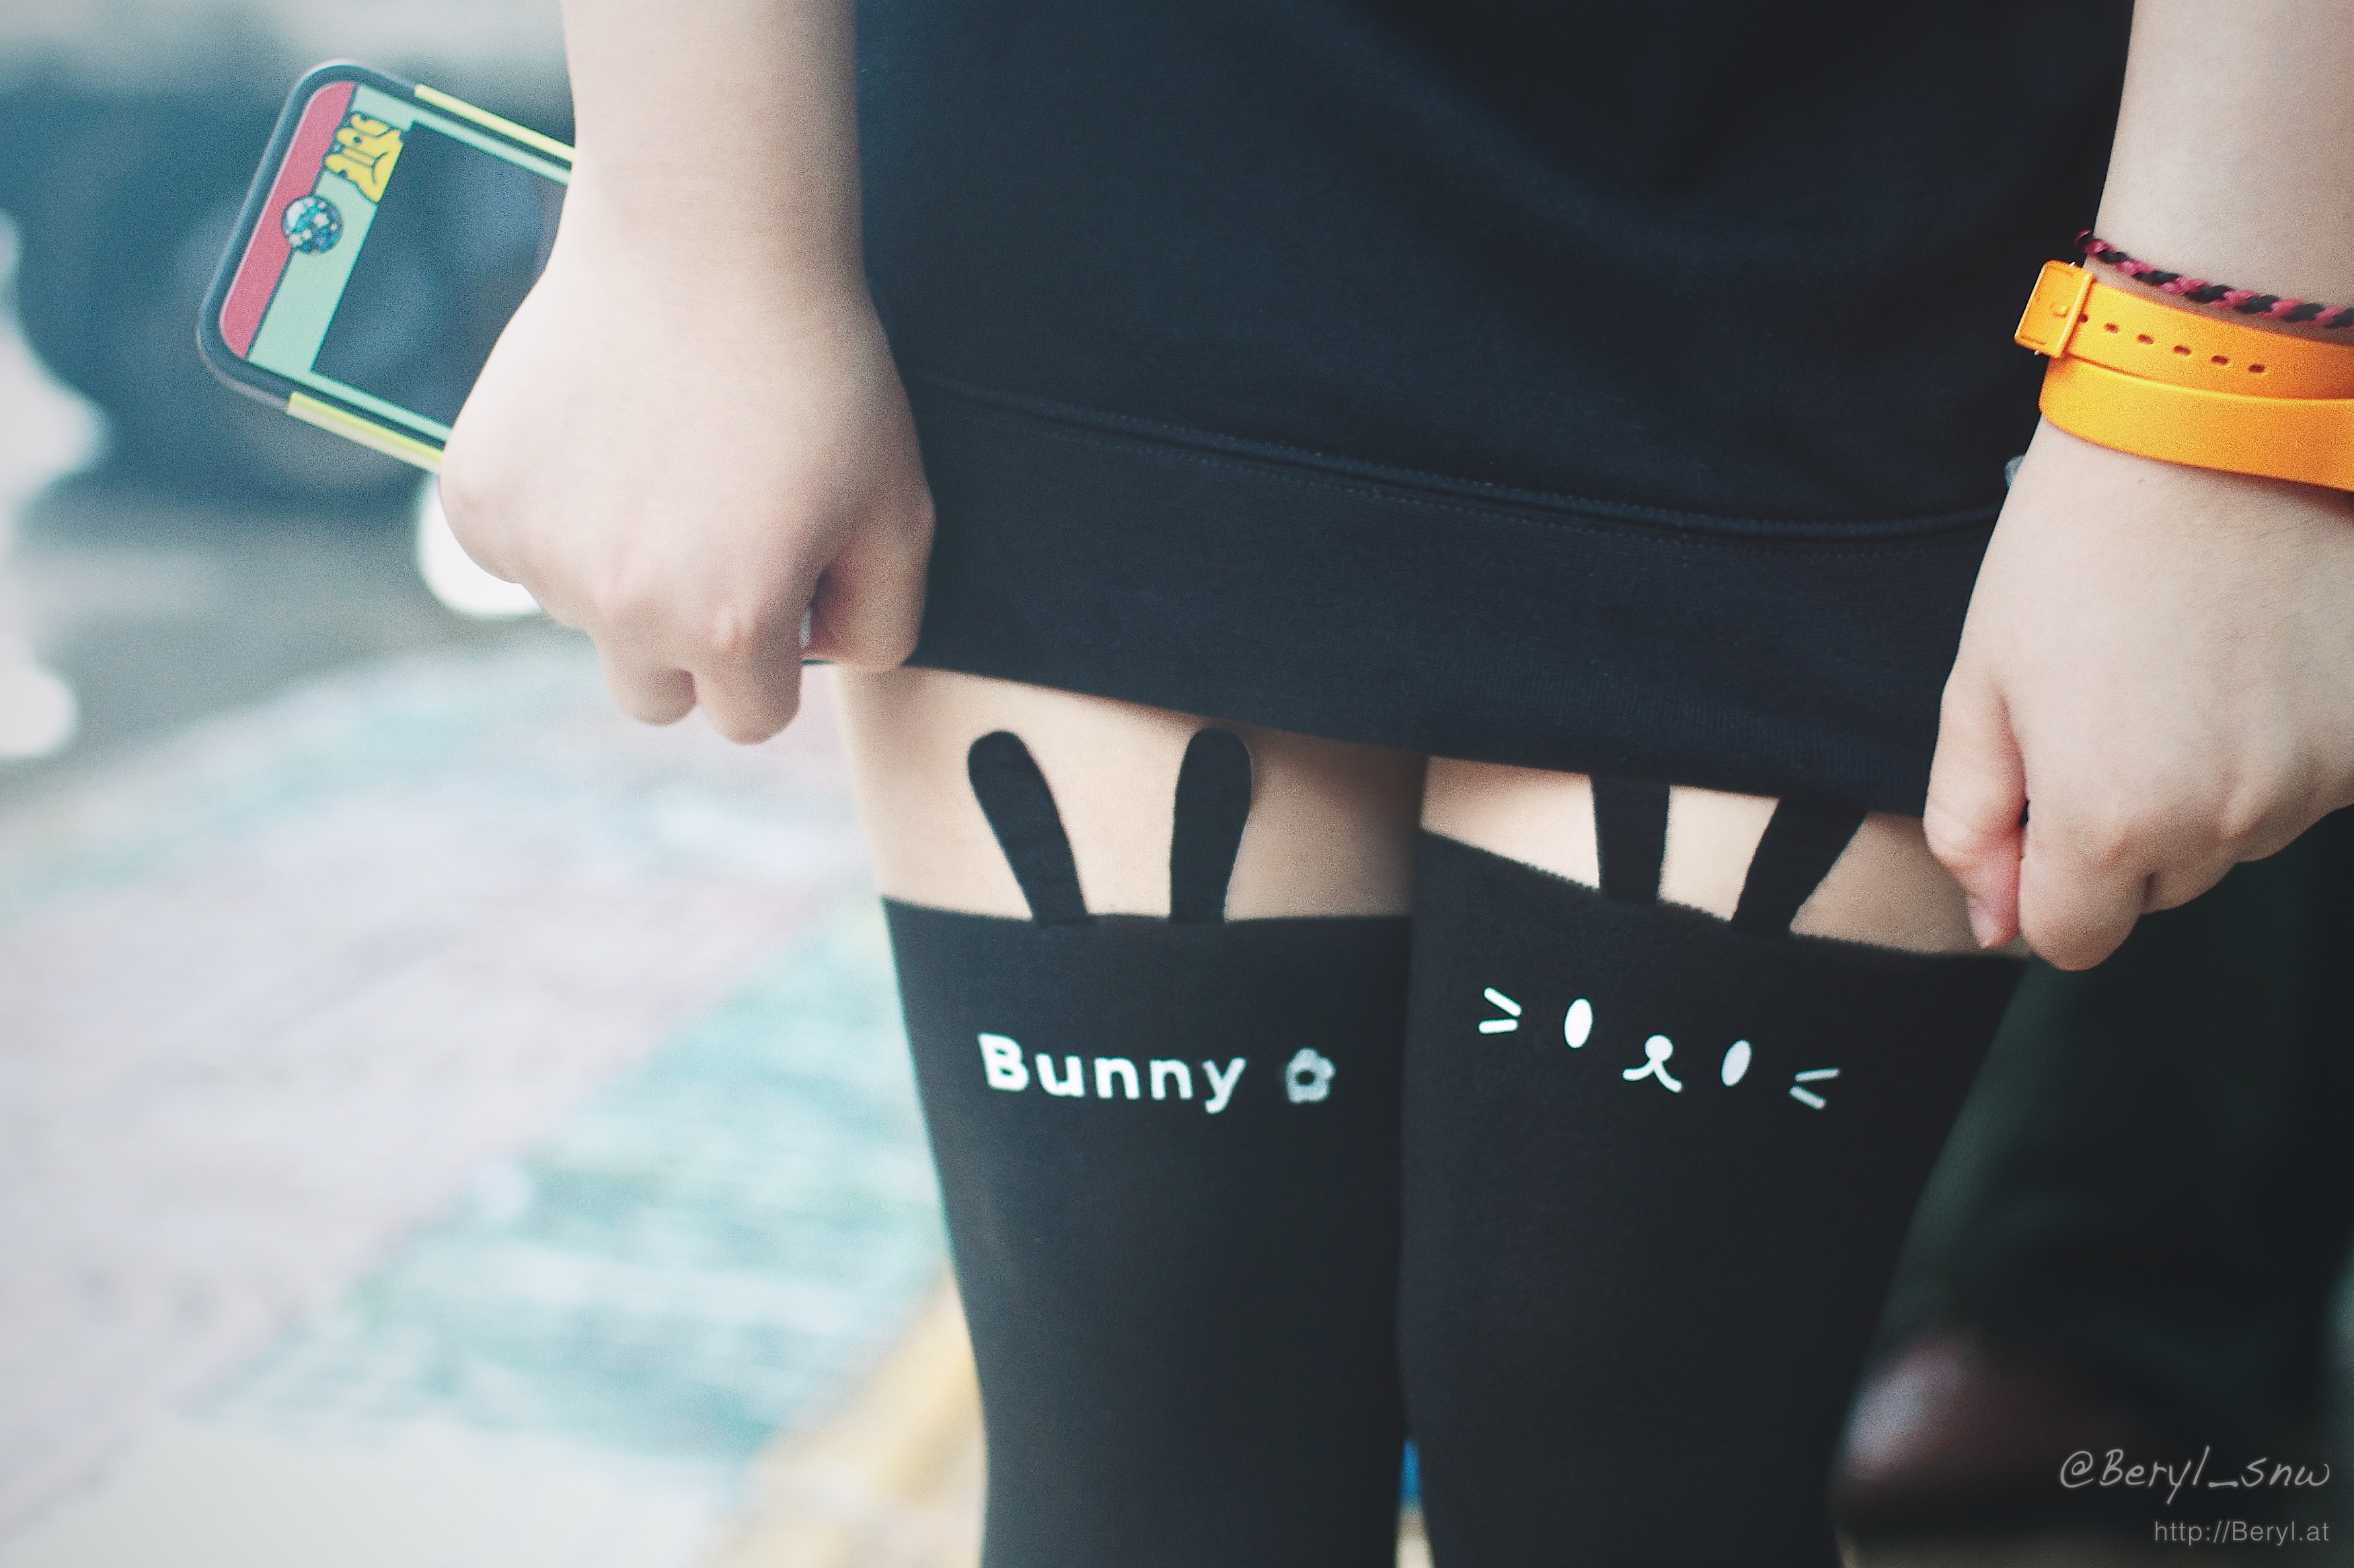
watch, hand, bokeh, blur, girl, street, wet, cute, summer, asian, leg, young, finger, chinese, youth, tattoo, small, black, arm, brand, human body, rainy, hands, 35mm, legs, thigh, tiny, beauty, faceless, canton, sony, magic, nikkor, socks, tights, pantyhose, teenage, knee, kneehigh, mirrorless, highschool, bunny, wideopen, nex, lensswap, nex6, ai35mmf2, bunnies, swatch, abdomen, sense